Fairchild Republic A-10 Thunderbolt II

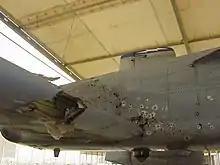
This A-10 took heavy damage during Operation Iraqi Freedom in 2003, including to the hydraulic system, and pilot Captain Kim Campbell safely flew it back to base on manual reversion mode.

From 2005 to June 2011, the entire fleet of 356 A-10s and OA-10s were modernized in the Precision Engagement program and redesignated A-10C. Upgrades included all-weather combat capability, an improved fire-control system (FCS), electronic countermeasures (ECM), smart bomb targeting, a modern communications suite including a Link 16 radio and Satcom, and cockpit upgrades comprising two multifunction displays and HOTAS configuration mixing the F-16's flight stick with the F-15's throttle. The Government Accountability Office in 2007 estimated the cost of upgrading, refurbishing, and service life extension plans to total $2.25 billion through 2013. In July 2010, the USAF issued Raytheon a contract to integrate a Helmet Mounted Integrated Targeting (HMIT) system into the A-10C. The LASTE system was replaced with the integrated flight and fire control computer (IFFCC) included in the PE upgrade.